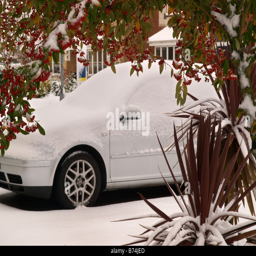
white car covered with snow viewed through a frame of frozen red berries , white winter